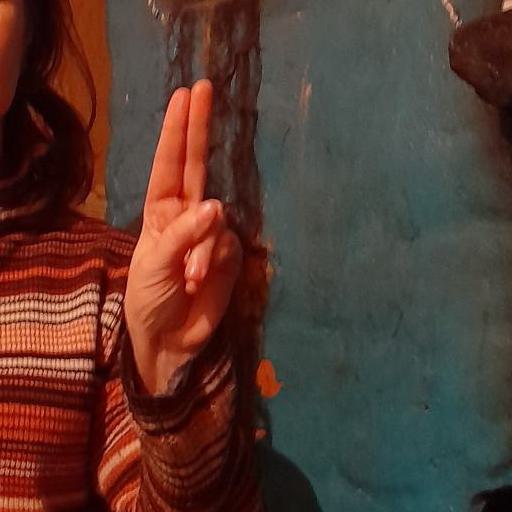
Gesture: two_up